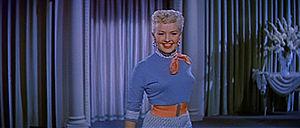
Elizabeth Ruth Grable, dite Betty Grable est une actrice, danseuse, chanteuse et pin-up américaine, dont la photo en maillot de bain devint la plus populaire pour les soldats américains de la Seconde guerre mondiale.
Comment épouser un millionnaire est une comédie romantique américaine de Jean Negulesco sortie en 1953.